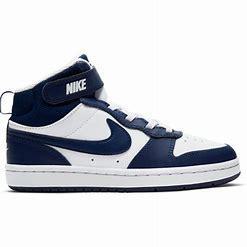
Brand: Nike
Model: Court Borough 2